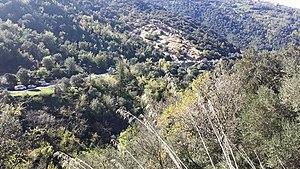
Tala Melulen recevant ses hôtes
Aït-Daoud est un village de Kabylie, situé dans la commune algérienne de Yatafen dans la Wilaya de Tizi-Ouzou.